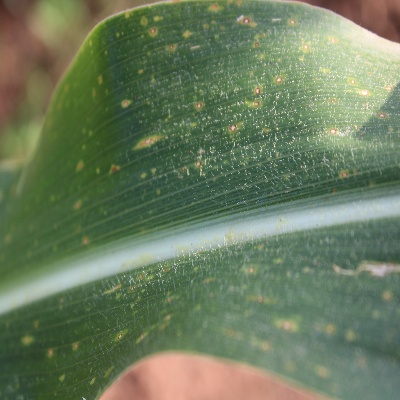
Crop: Maize
Condition: leaf spot